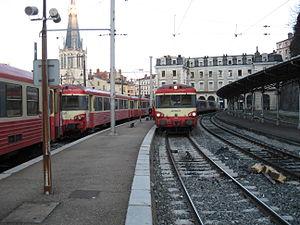
La ligne de Lyon-Saint-Paul à Montbrison est une ligne de chemin de fer française traversant les départements du Rhône et de la Loire. Elle a été construite en 1876 par la Compagnie des Dombes et des chemins de Fer du Sud-Est entre la gare de Lyon-Saint-Paul et Montbrison. Le projet de tram-train de l'Ouest lyonnais a permis la modernisation de sa section ouverte au trafic voyageur régulier, entre Lyon-Saint-Paul et Sain-Bel. Elle demeure en outre ouverte au trafic fret uniquement entre Sain-Bel et Sainte-Foy-l'Argentière